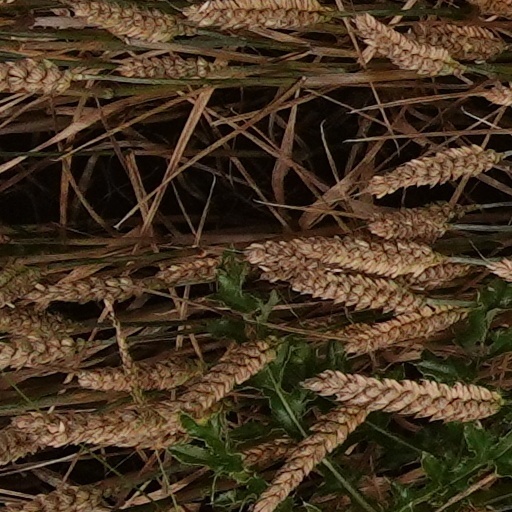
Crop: wheat